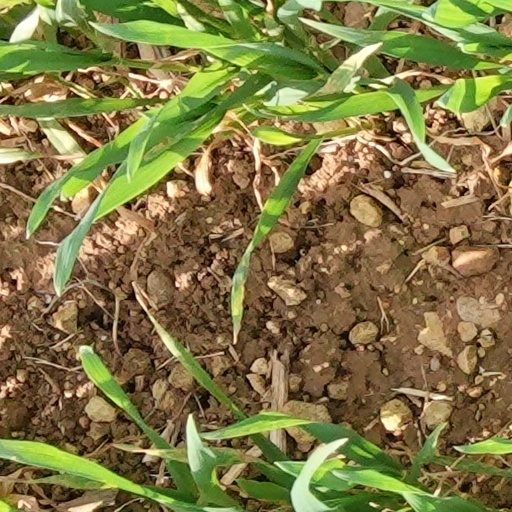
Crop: wheat